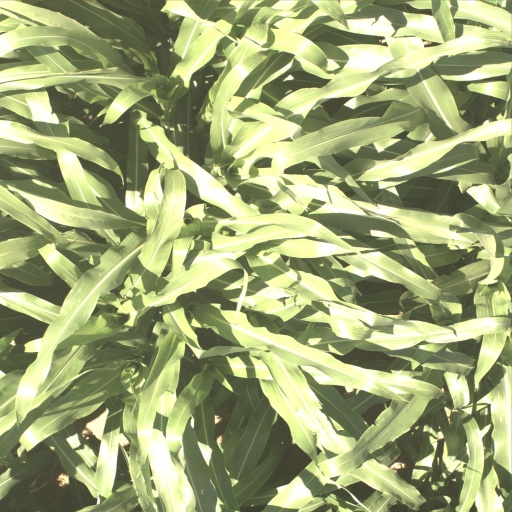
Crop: sorghum